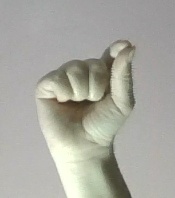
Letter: fa